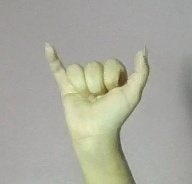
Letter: ya